Hispid hare

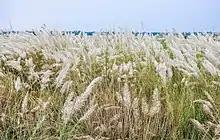
The hispid hare feeds upon various grasses, including the widespread kans grass ("Saccharum spontaneum").

The hispid hare is crepuscular, being most active at dawn and dusk. Its average litter size is small, with each litter producing two to three young. Gestation lasts 40 days, and on average 3 litters are produced annually. It is sympatric with the pygmy hog, a biological indicator for the health of its habitat. The hispid hare's predators include birds of prey, cats, civets, jackals, weasels, and foxes. It maintains a relatively small home range of on average. The home ranges of male and female rabbits may overlap; females have smaller home ranges than those of males.